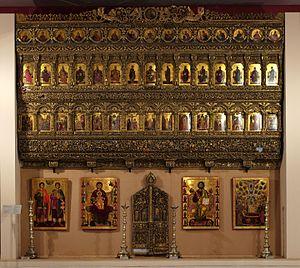
Iconostase du monastère Cotroceni, ca1680. Exposé au musée d'art de Roumanie, Bucarest
Une iconostase est une cloison, de bois ou de pierre, qui, dans les églises de rite byzantin, particulièrement orthodoxes, sépare les lieux où se tient le clergé célébrant du reste de l'église où se tiennent le chœur, le clergé non célébrant et les fidèles.
Cotroceni est un quartier de l'ouest de Bucarest situé sur la colline du même nom dans le Secteur 5.
Le templon caractéristique des églises byzantines est une cloison de pierre ou de bois séparant le bêma, la bimah, ou sanctuaire, du naos ou nef. Tantôt plein tantôt à claire-voie, il était constitué de larges panneaux décorés de feuillages, d’animaux et, plus rarement de représentations de personnages sacrés représentés en buste dans des médaillons. Ces panneaux étaient joints par des colonnettes surmontées d’une architrave ou d’un épistyle.